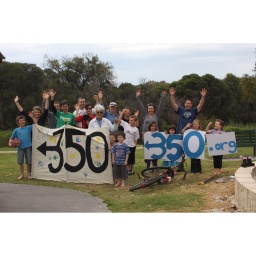
Perth, Western Australia - Picnic in the Park. Photo credit: Nice lady walking dog